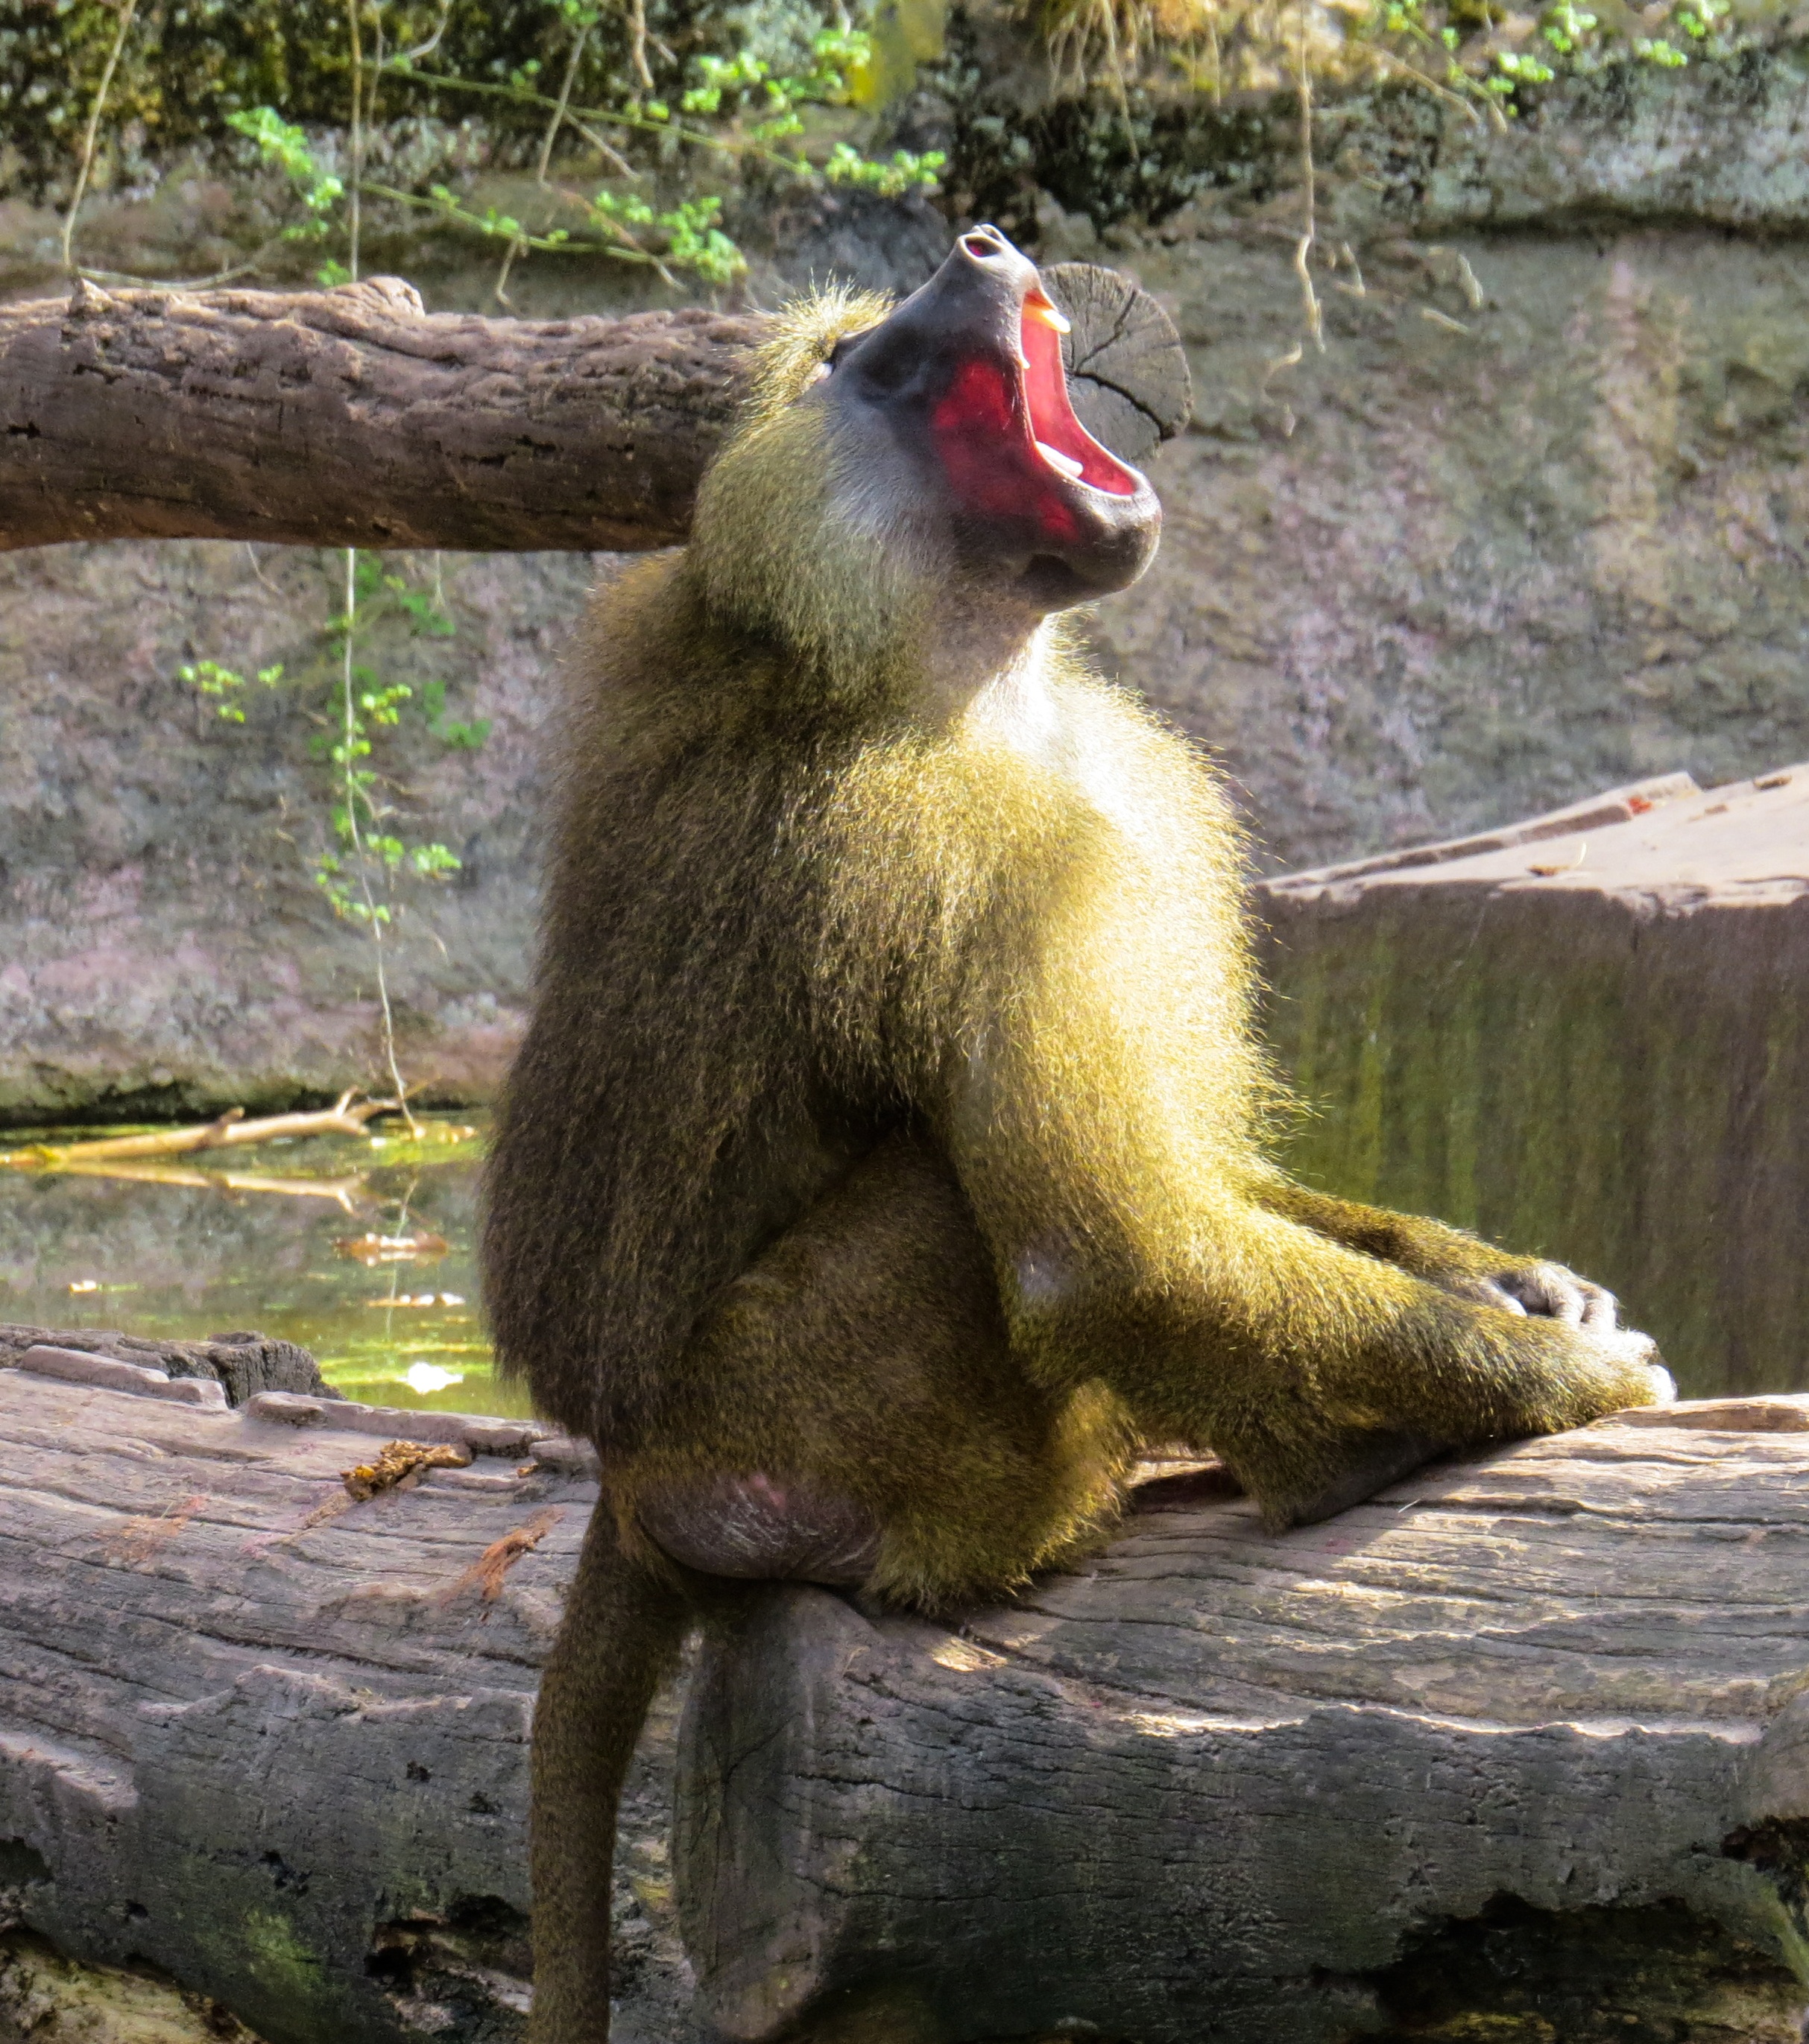
tree, wildlife, sitting, mammal, monkey, fauna, primate, drill, roar, baboon, mandrill, tooth, nuremberg, tiergarten, macaque, old world monkey, new world monkey